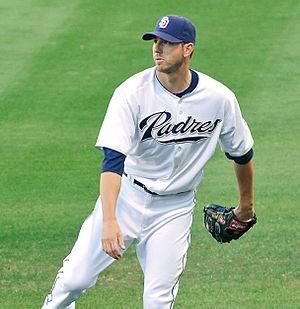
Jon Steven Garland est un lanceur droitier des Ligues majeures de baseball. Il est présentement agent libre.